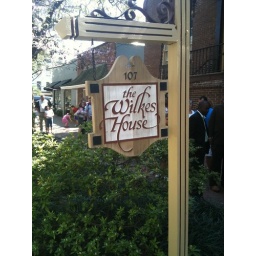
Savannah, GA-Made famous by the book &amp;quot;1000 Places To See Before You Die&amp;quot;, the Wilkes house was well worth the wait.